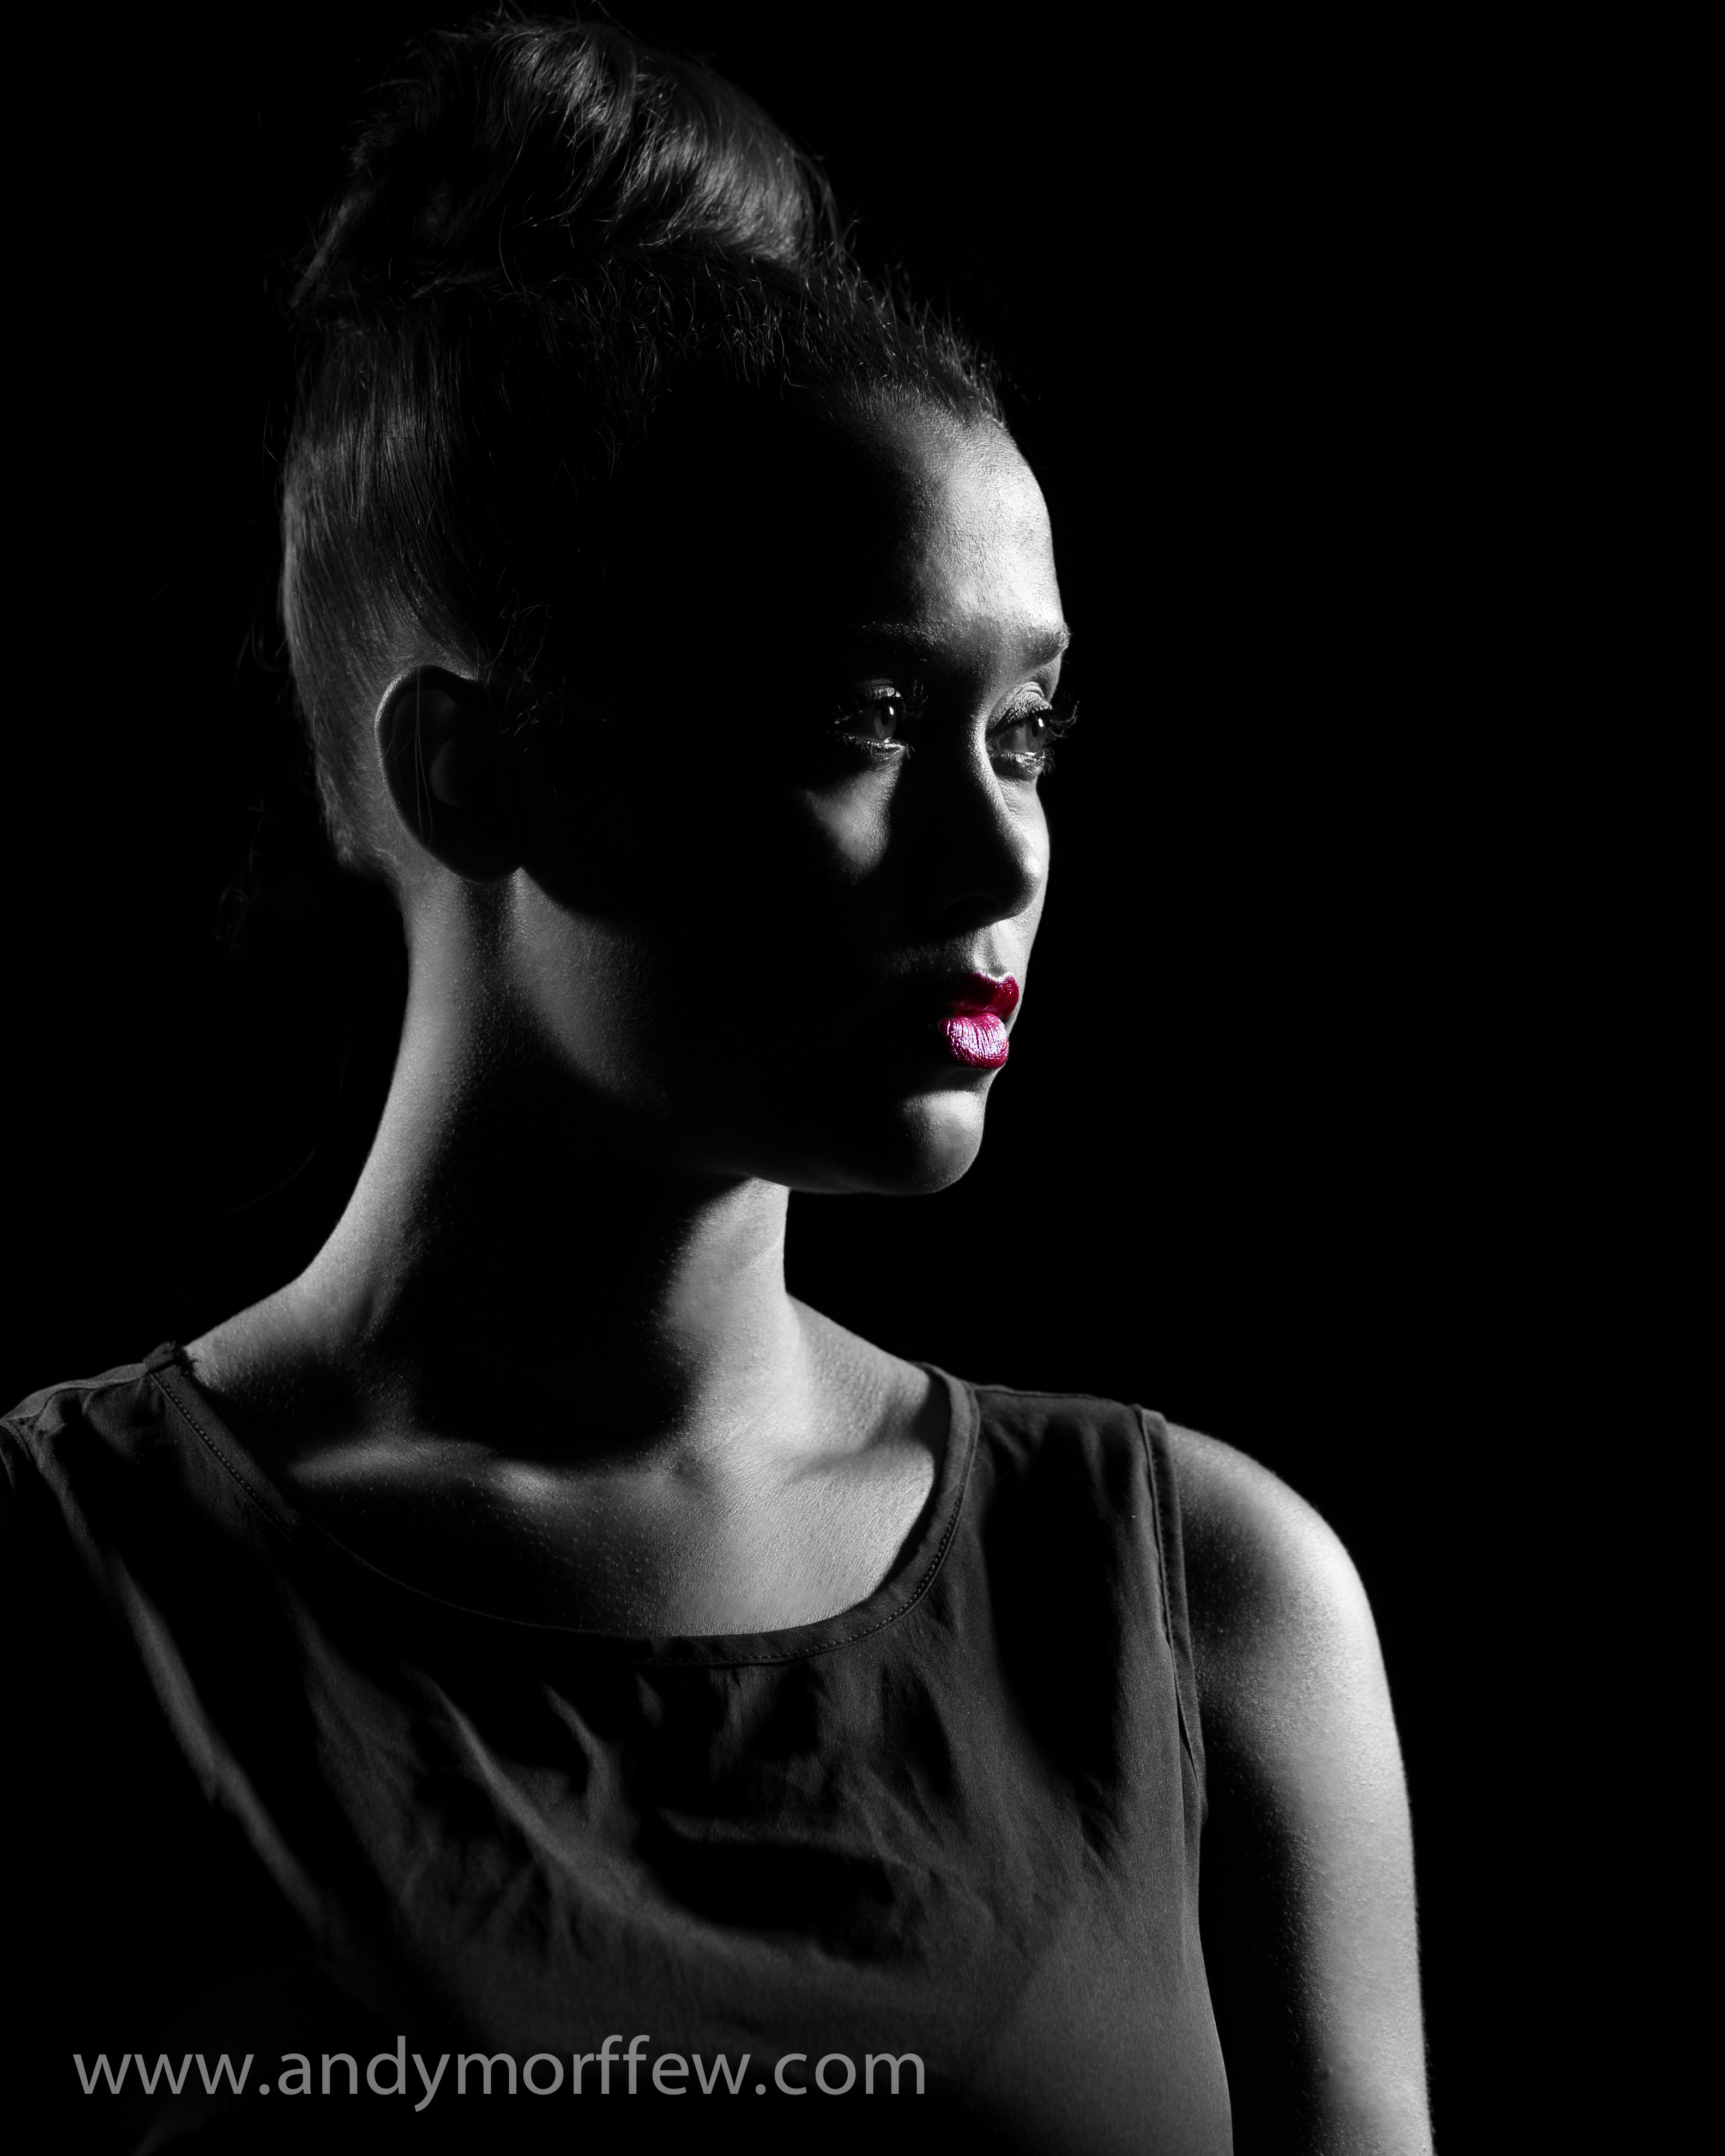
black and white, portrait, model, darkness, black, monochrome, lighting, face, head, beauty, blinkagain, lipstick, andymorffew, morffew, photo shoot, sense, monochrome photography, film noir, art model